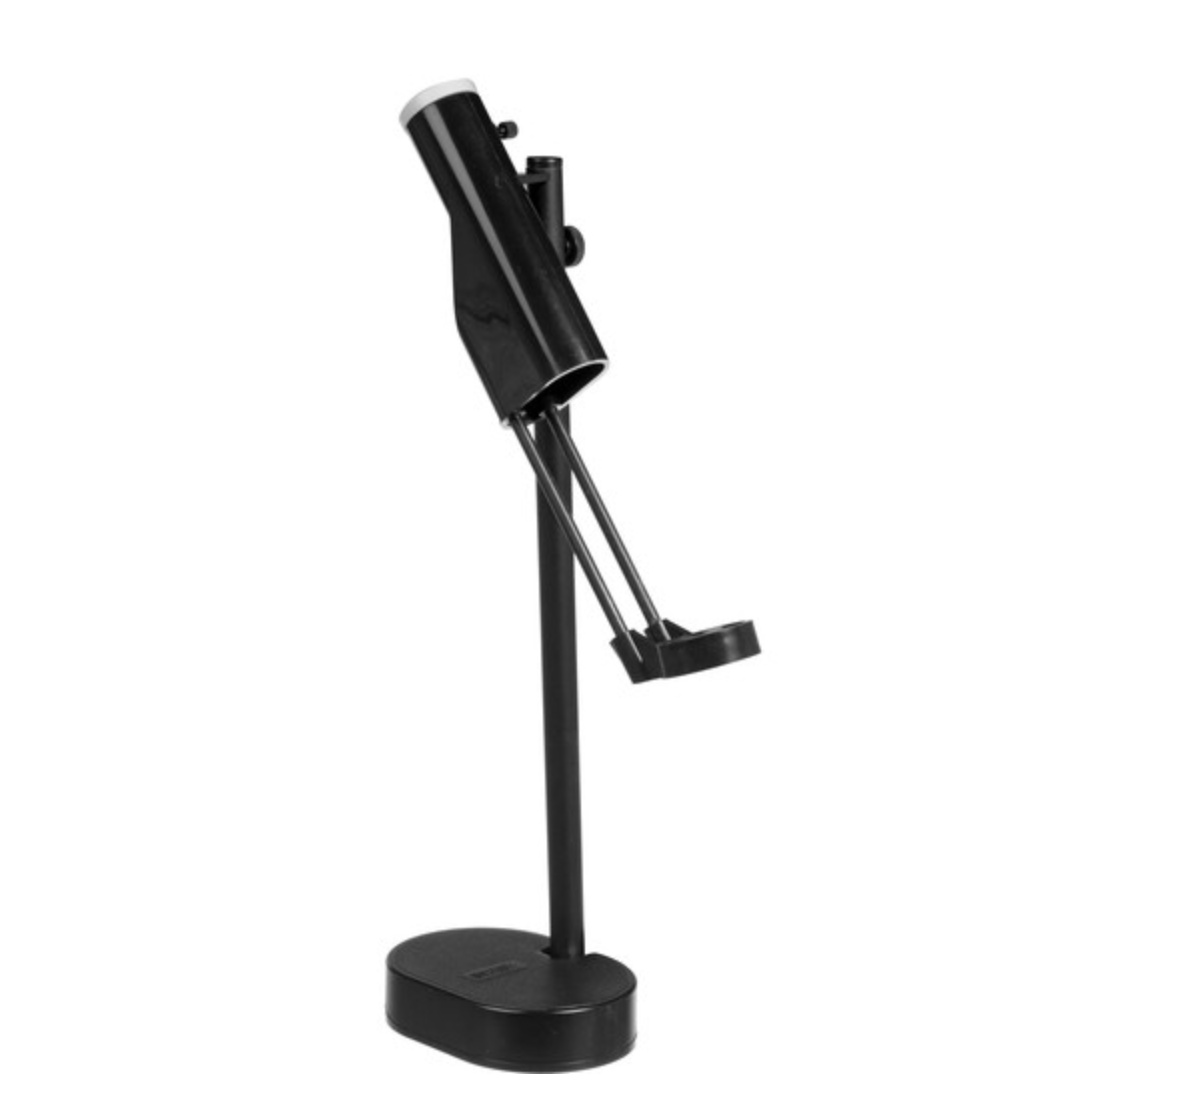
Paterson Major Focus Finder
Paterson Major Focus Finder The Paterson Major Focus Finder operates similarly to the Paterson Micro Focus Finder but stands taller at 14", allowing for more comfortable manipulation of enlarger controls, even at higher magnifications. Its longer neck makes it easier to control the enlarger’s focusing mechanism, and it is suitable for enlargements as small as 3.5x.
Brand: Paterson
Category: Cameras & Optics > Photography > Darkroom > Enlarging Equipment > Focusing Aids